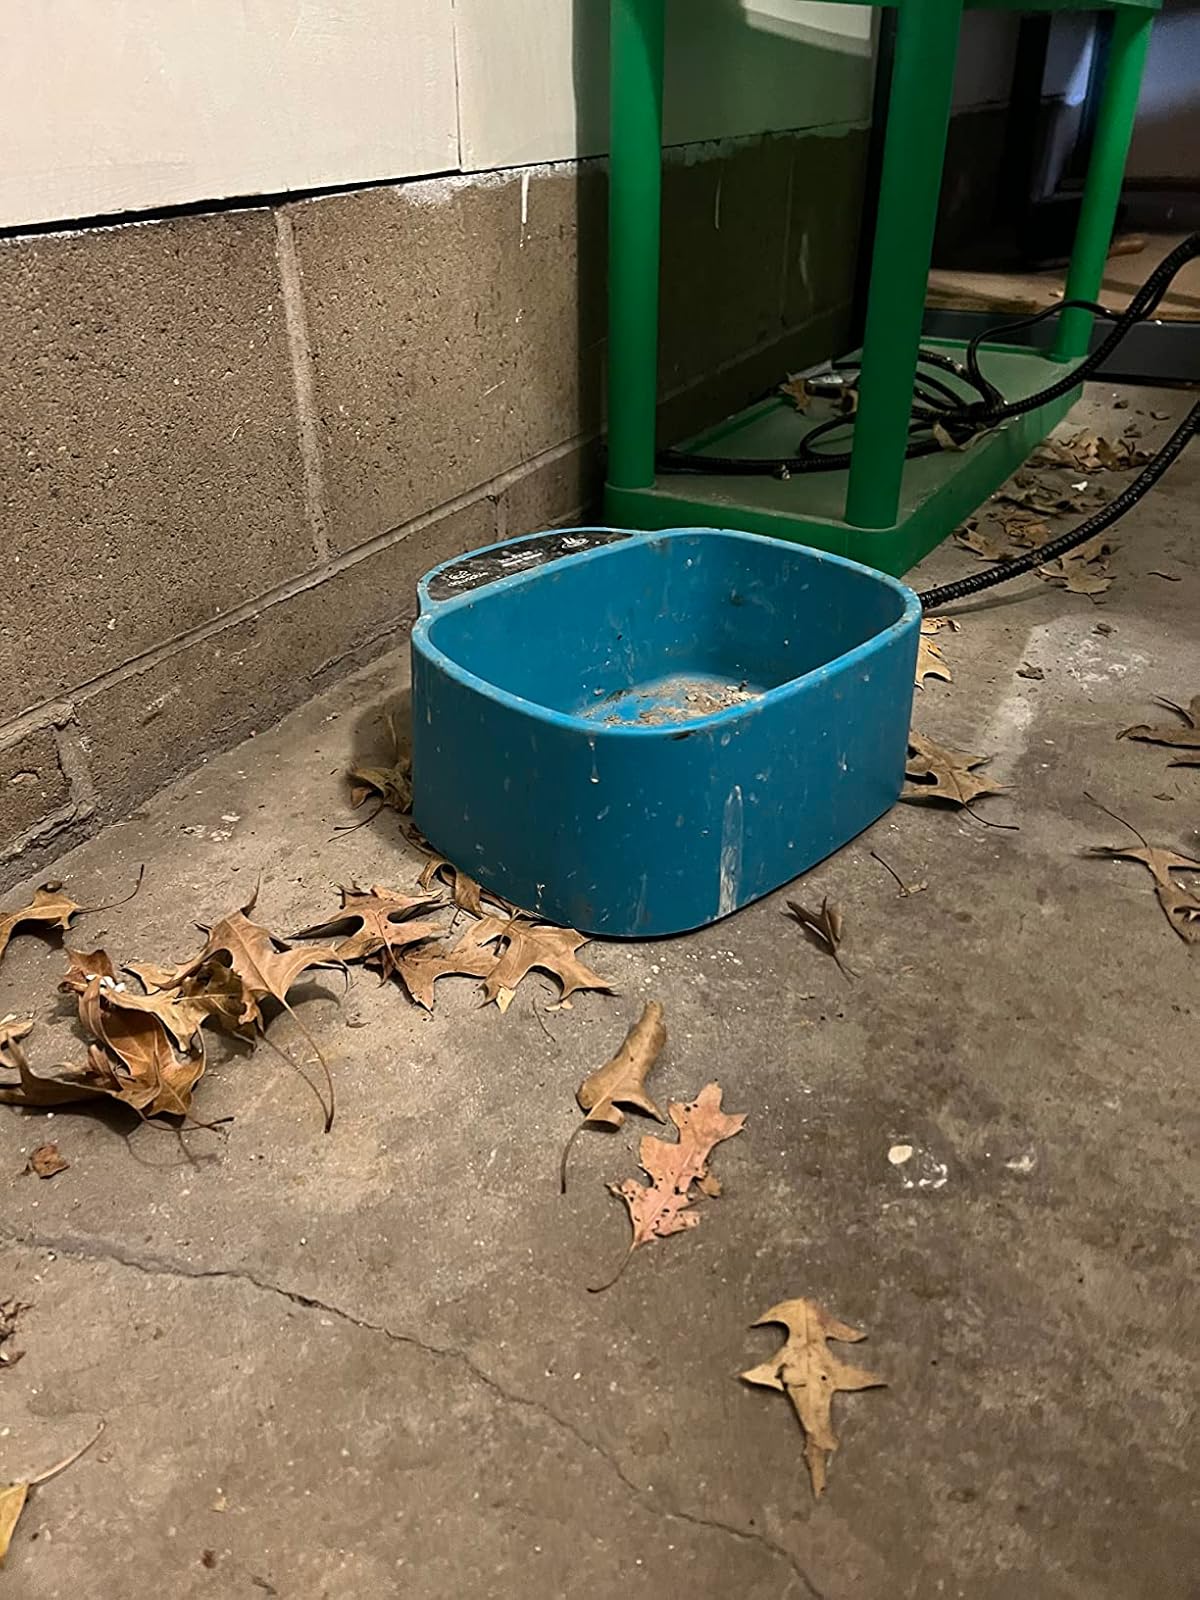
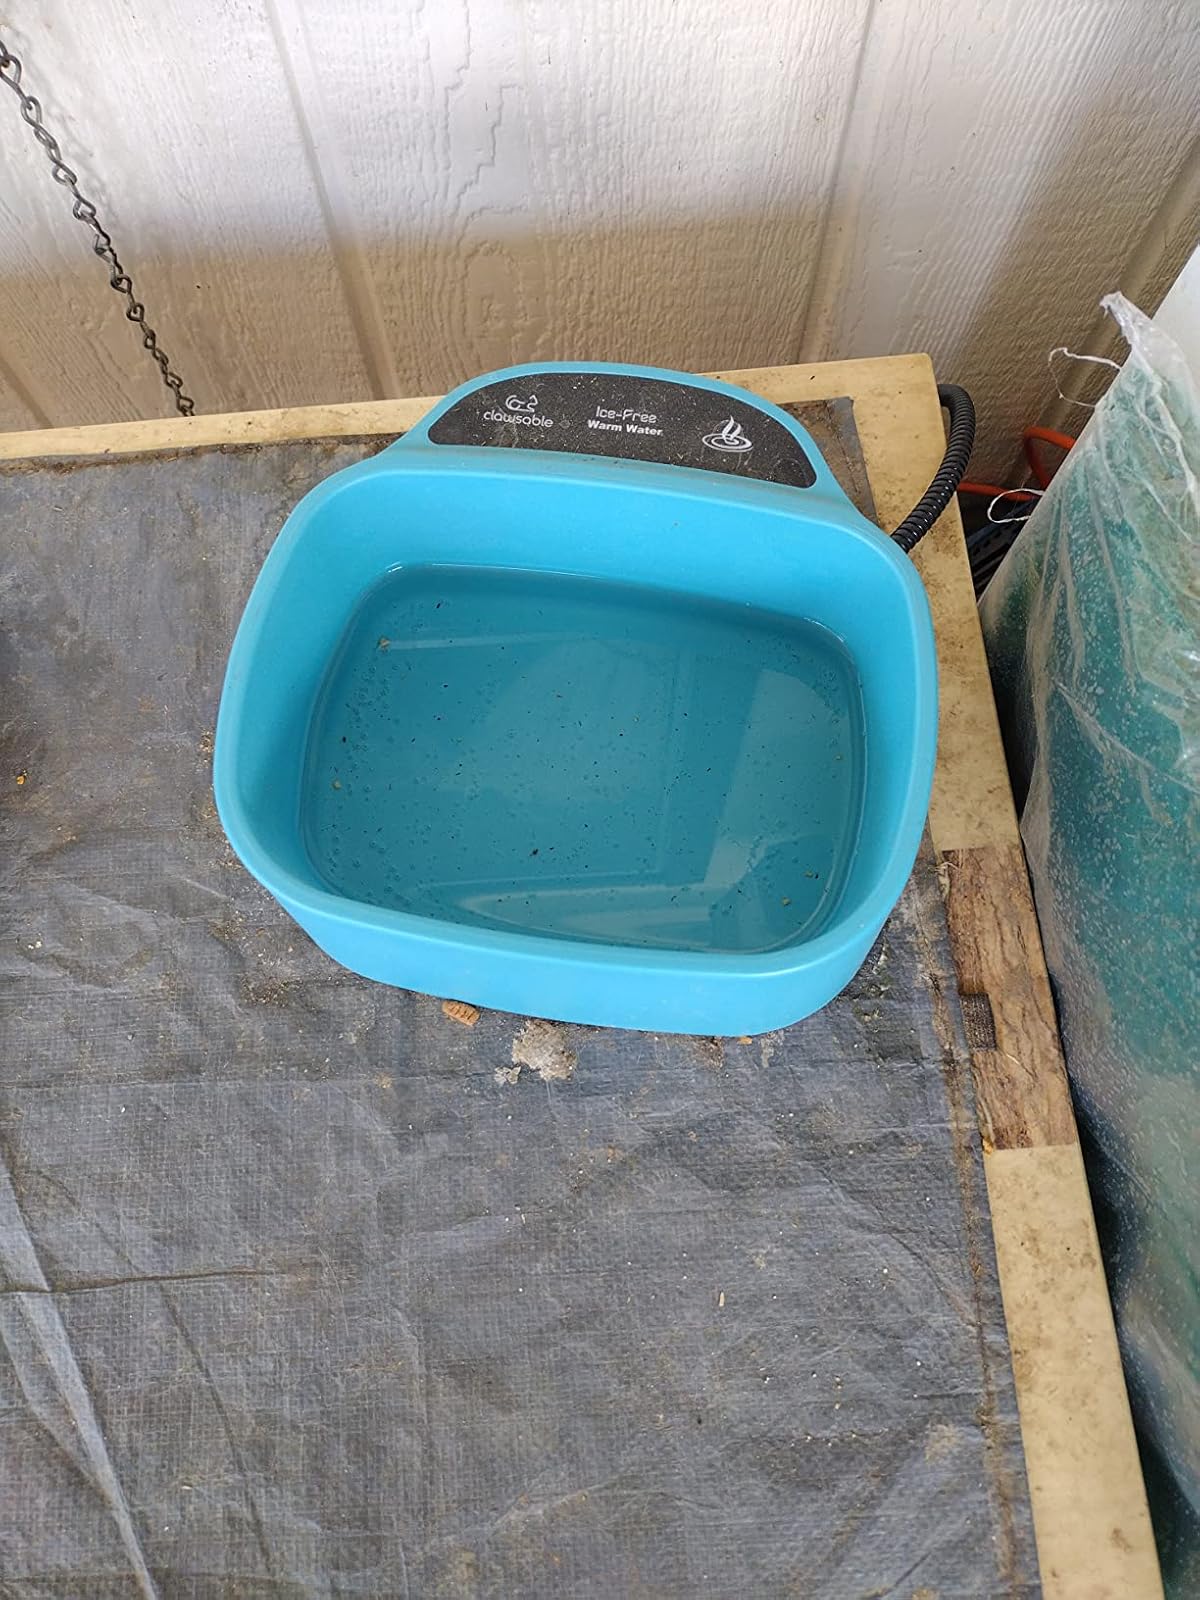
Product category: items_bowl
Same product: yes